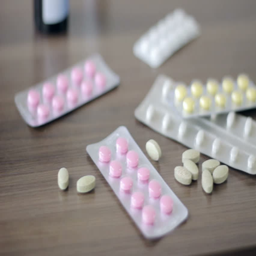
drugs : close - up of a lot of tablets , plates and bottles on the table , view from above , camera movement